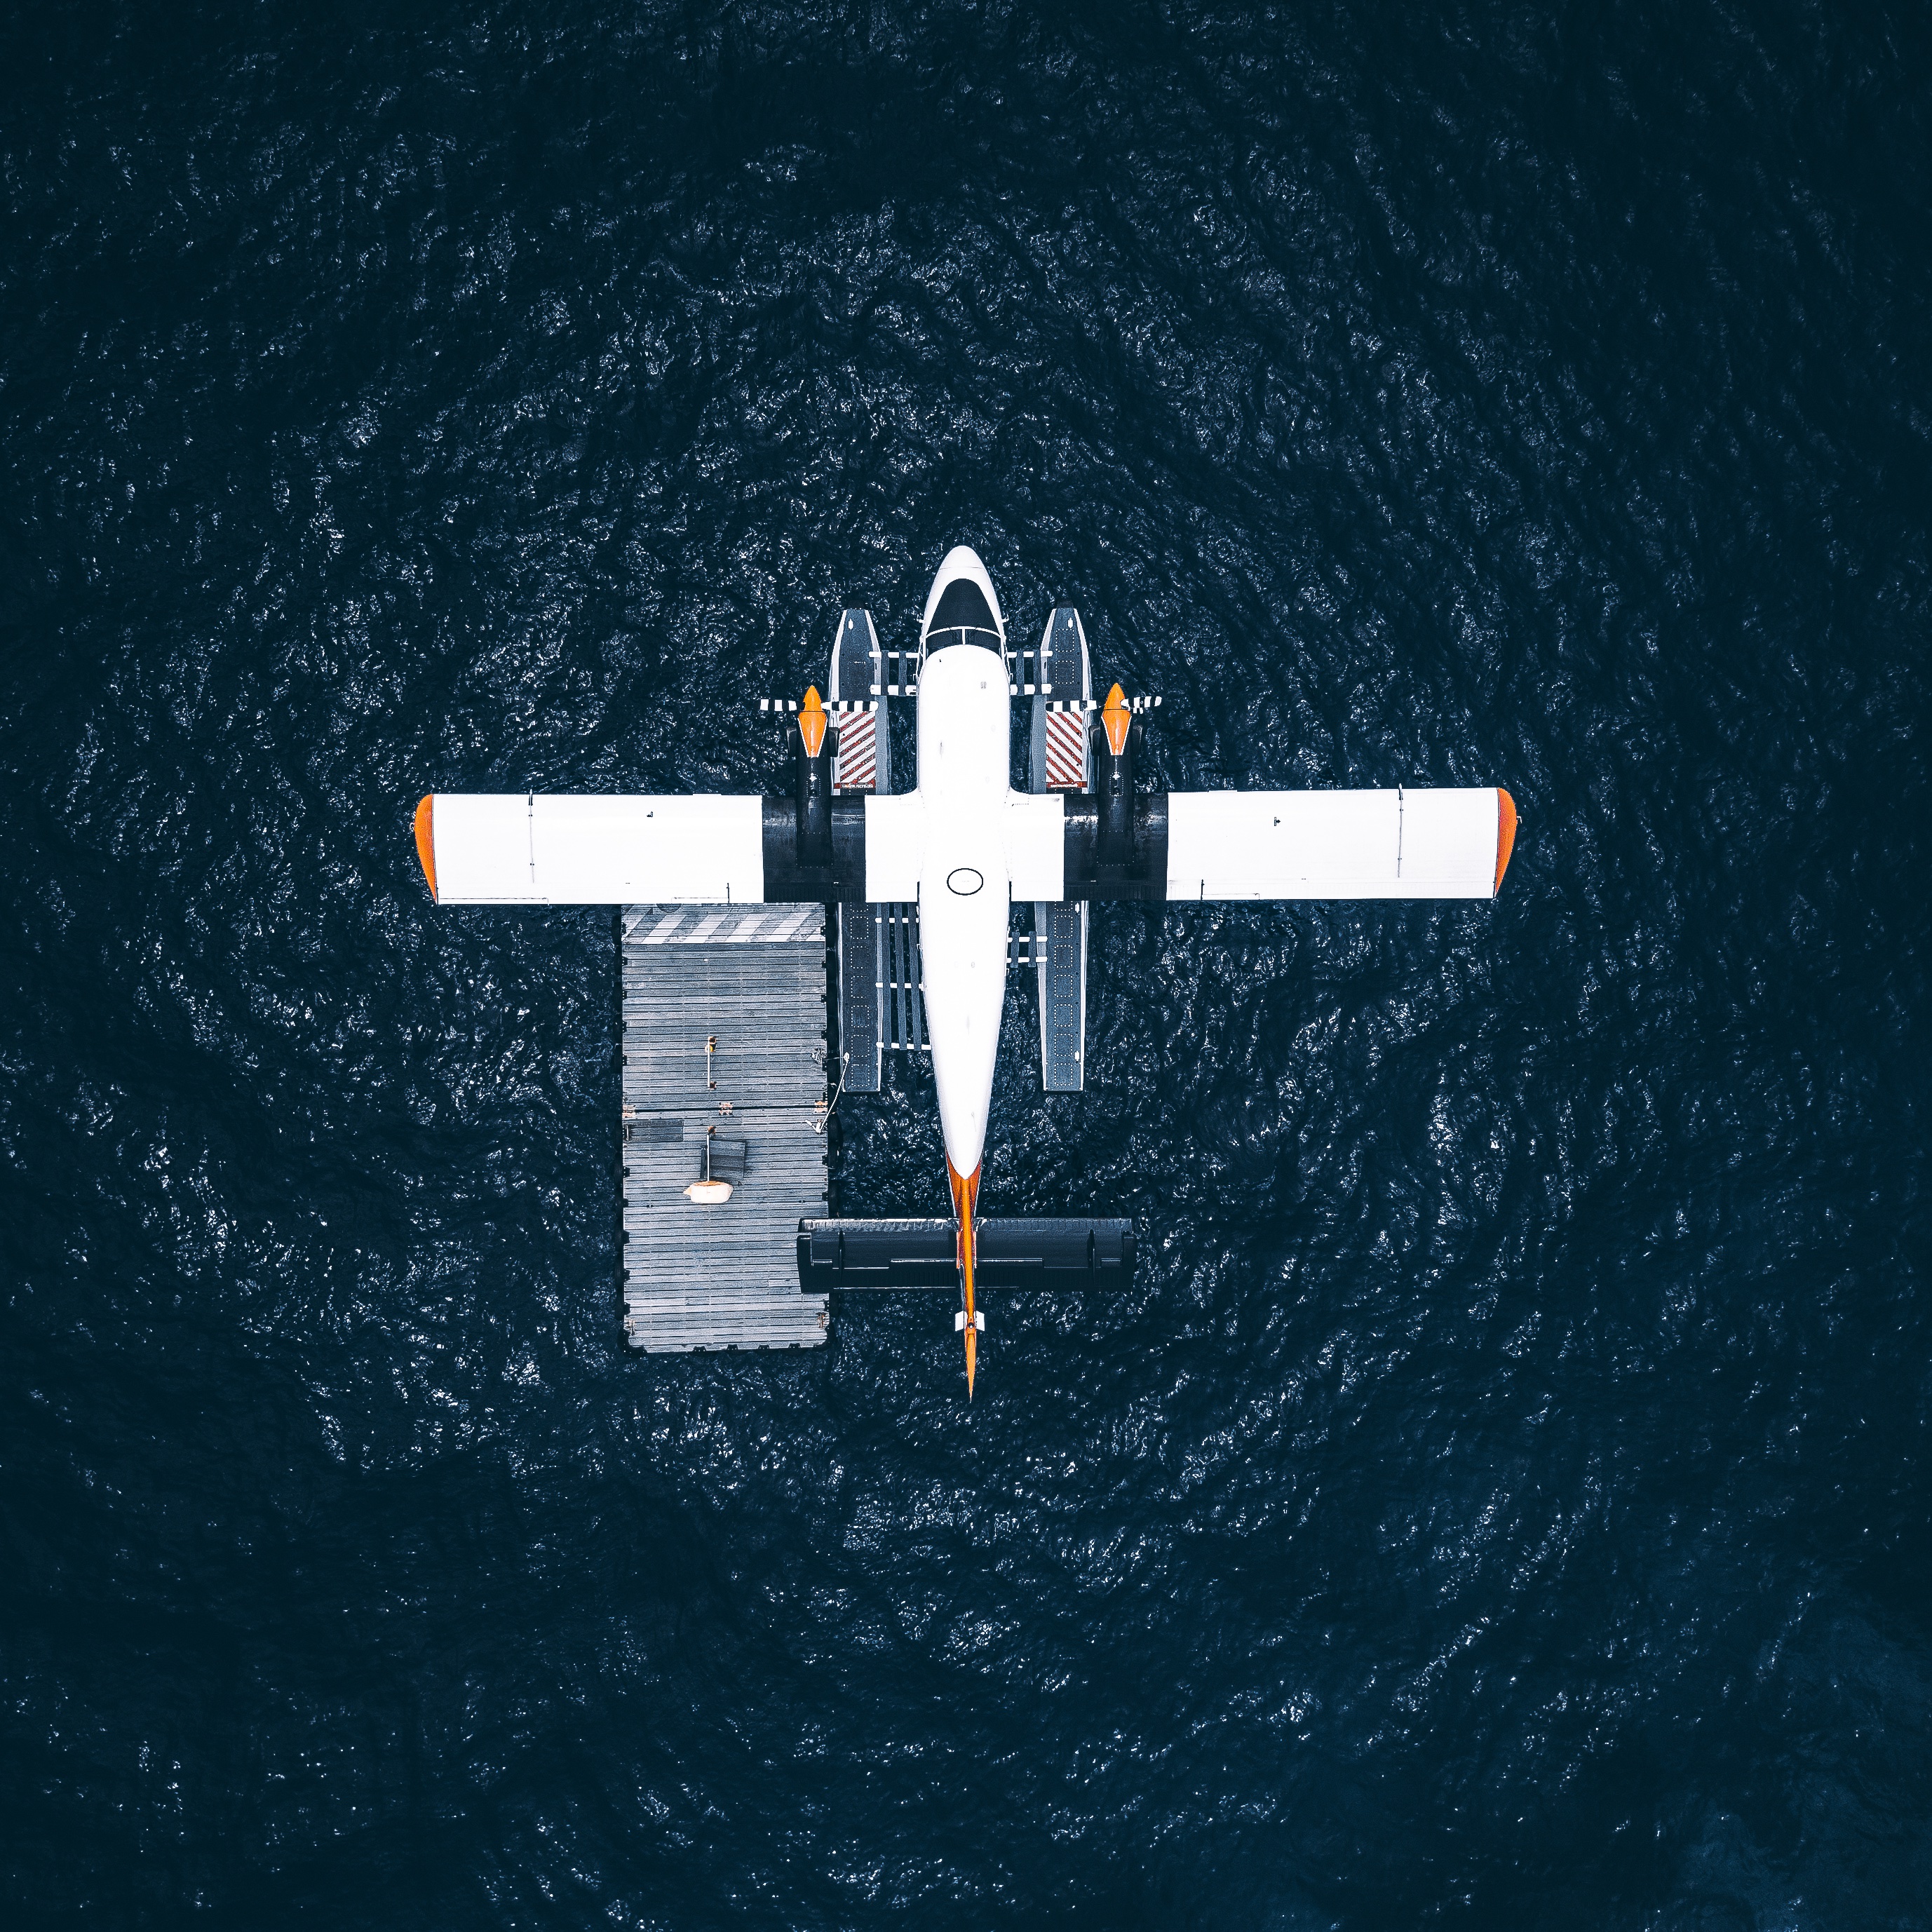
vehicle, space, outer space, illustration, screenshot, spacecraft, space station, atmosphere of earth